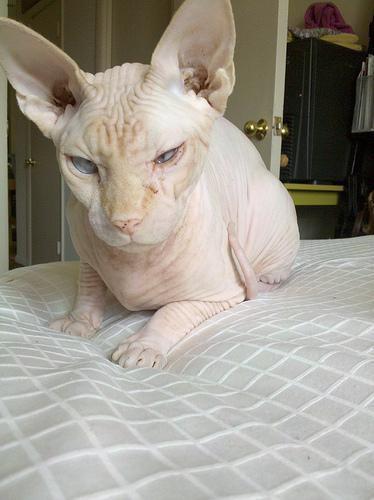
Sphynx